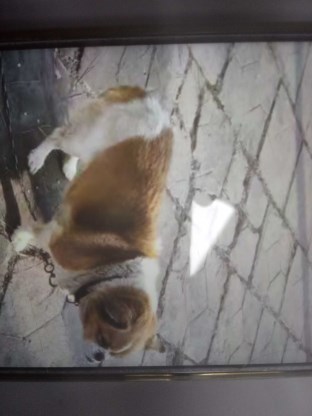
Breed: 3336-n000121-chinese_rural_dog